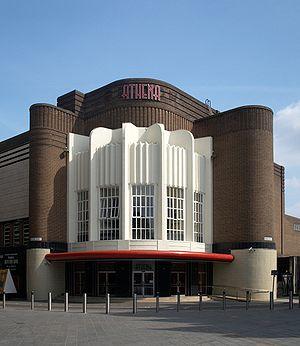
Le Leicester Athena, un ancien cinéma de Leicester, en Angleterre.